Yellow Sun (nuclear weapon)

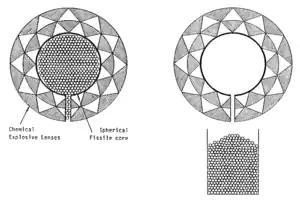
A diagram of the Green Grass warhead's steel ball safety device, shown left, filled (safe) and right, empty (live)

After Green Bamboo was abandoned a decision was made to use the Interim Megaton Weapon known as Green Grass in the Yellow Sun casing and designate it as Yellow Sun Mk.1 until better warheads were available for a Mk.2.